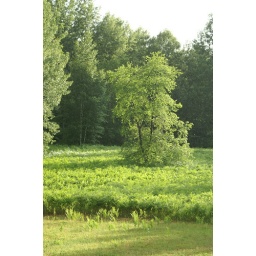
Growing in remnant of 100 year old huge white pine stump. West Meadow.